Wagner's gene network model

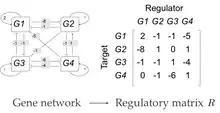
Network representation of the regulatory interactions between four genes (G1, G2, G3 and G4). Activations and repressions are denoted by arrows and bars, respectively. Numbers indicate the relative interaction strengths. Interaction matrix formula_1 on the right representing the network on the left.

The model represents individuals as networks of interacting transcriptional regulators. Each individual expresses formula_2 genes encoding transcription factors. The product of each gene can regulate the expression level of itself and/or the other genes through cis-regulatory elements. The interactions among genes constitute a gene network that is represented by a formula_3 × formula_3 regulatory matrix formula_5 in the model. The elements in matrix "R" represent the interaction strength. Positive values within the matrix represent the activation of the target gene, while negative ones represent repression. Matrix elements with value 0 indicate the absence of interactions between two genes.